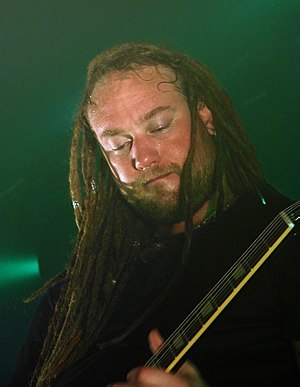
Dark Tranquillity / Historie / Projector (1998-1999)
Martin Henriksson, Paris 2008
Dark Tranquillity er et svensk melodisk dødsmetal-band, der blev dannet i 1989 i Göteborg, Sverige under navnet Septic Broiler. De nåede dog kun at indspille en demo under dette navn før de i 1991 ændrede det til Dark Tranquillity og i 1993 udgav deres debutalbum Skydancer, der dog ikke blev nogen større succes. Ved udgivelsen af det mere tekniske album The Gallery i 1995, begyndte bandet at få mere succes i undergrunden og sammen med In Flames' The Jester Race og At the Gates' Slaughter of the Soul blev The Gallery krediteret for at være en milepæl indenfor definitionen af melodisk dødsmetal. Ved udgivelsen af det femte album Projector begyndte bandet at lave få ændringer i deres stil blandt andet begyndte Mikael Stanne at synge med rene vokaler hvilket blev mødt med en del skepsis af inkarnerede metal-fans.